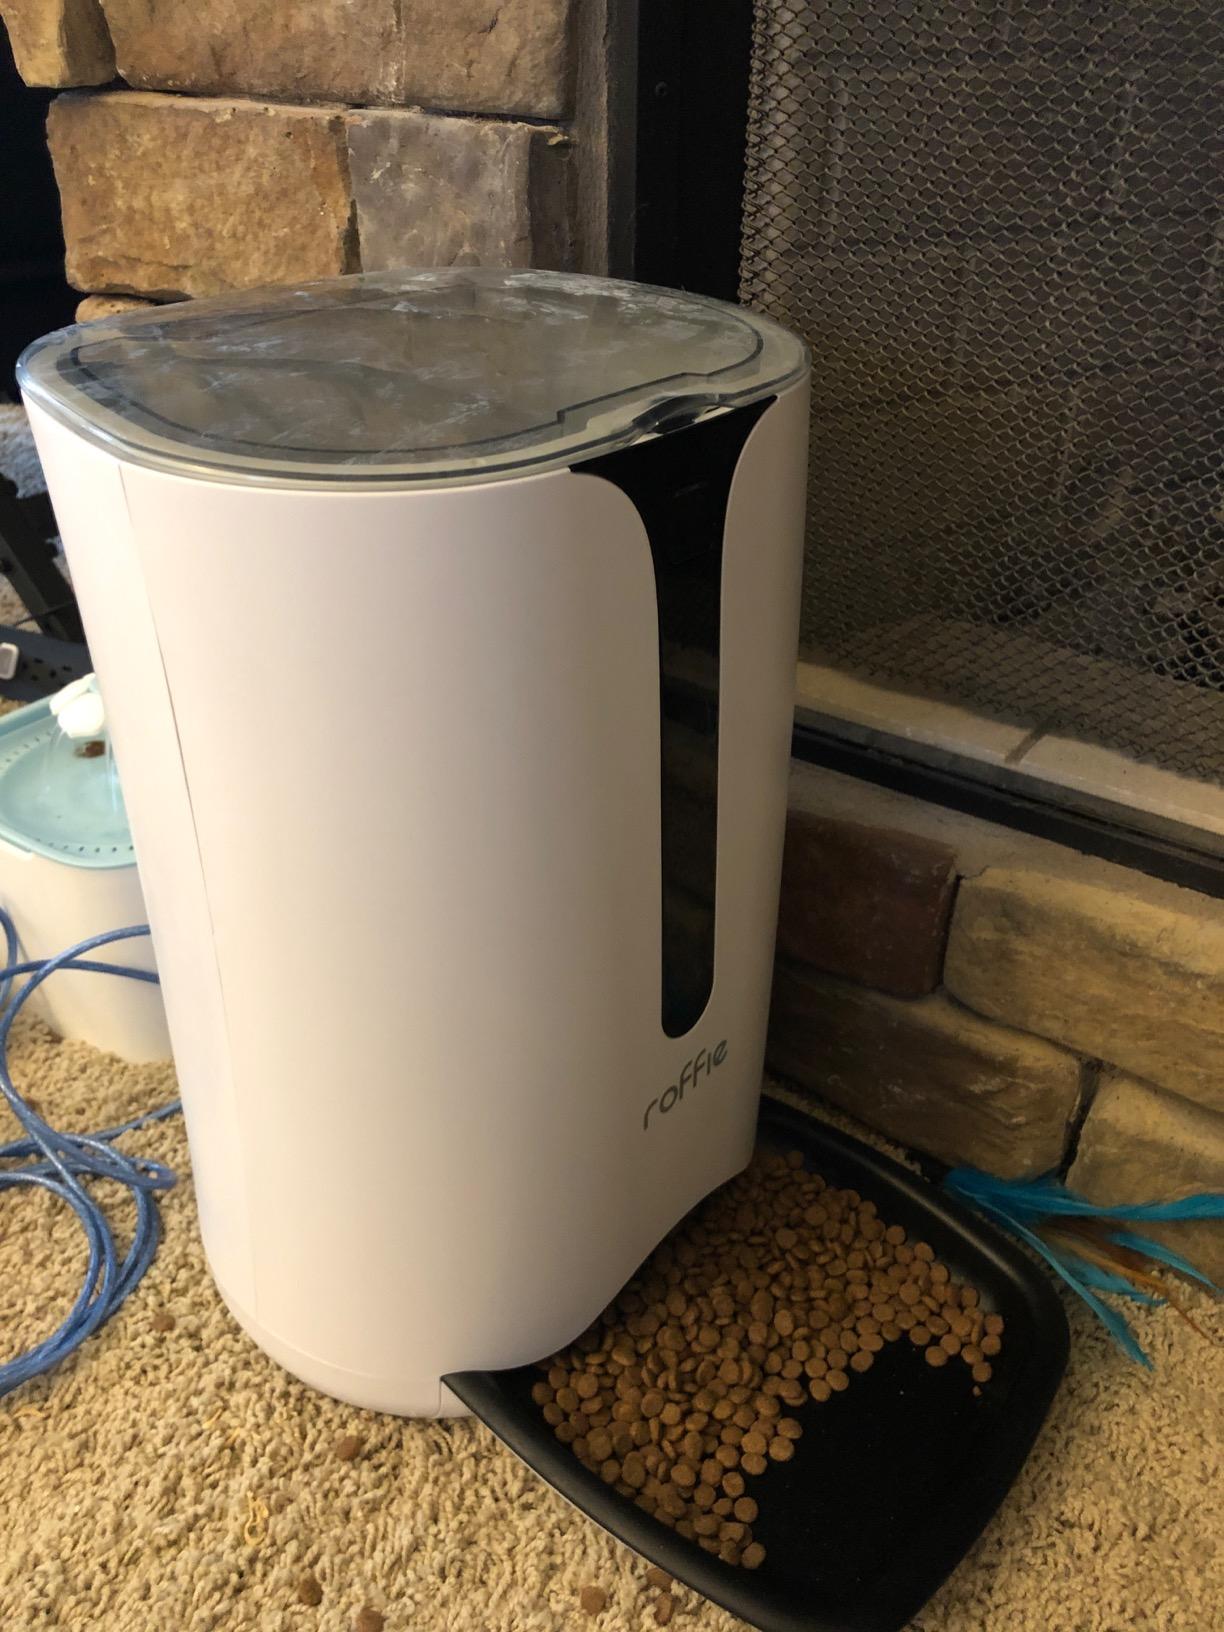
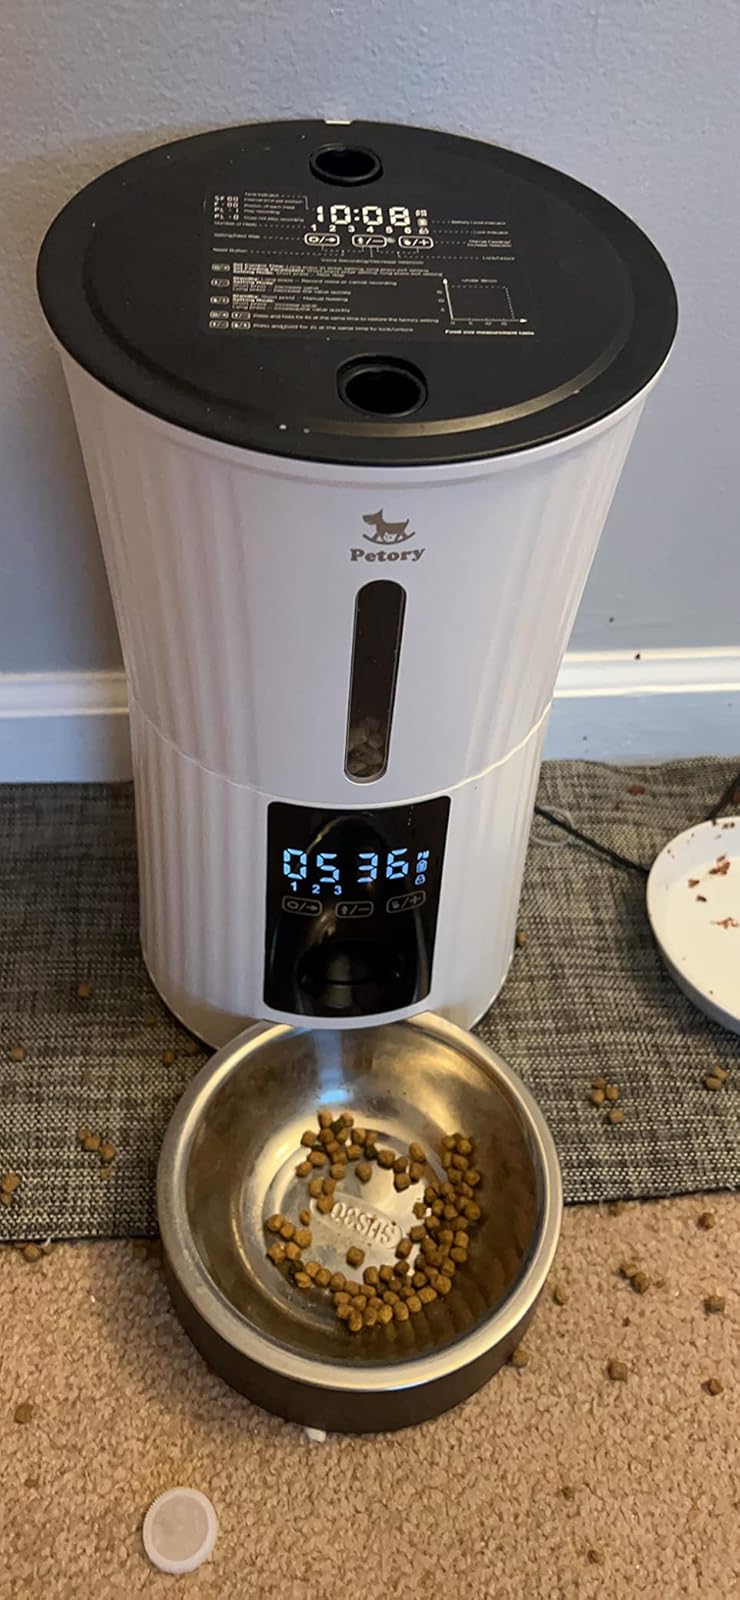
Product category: items_feeder
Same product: no